Autograph (manuscript)

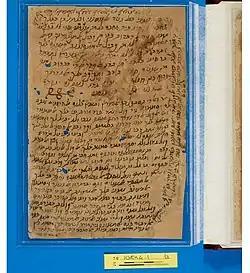
An autograph fragment of Maimonides' "Guide for the Perplexed", from the Cairo Geniza.

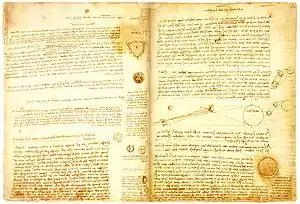
Two pages from the Codex Leicester, a manuscript by Leonardo da Vinci.

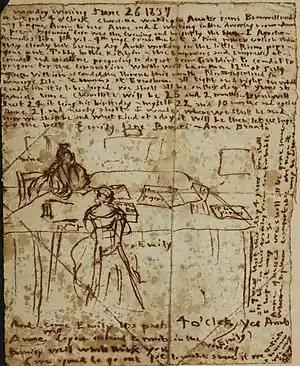
Emily Brontë's diary (26 June 1837).

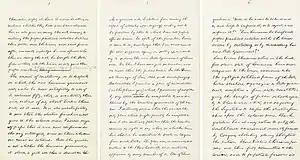
Lincoln's 1865 last address as president.

Autograph text, with or without drawn illustrations, or calculations, remains from many authors, from different eras, including: